Michelsberg culture

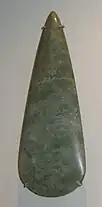

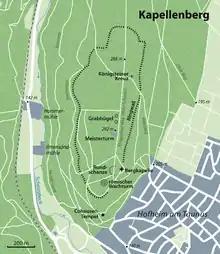
Map of the Kappellenberg ramparts and burial mound

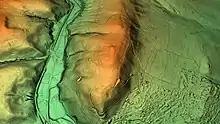
Topography of the Kappellenbrg ramparts

Since 2008 the fortified settlement of near Hofheim and Frankfurt (one of the largest of the Michelsberg culture) has been investigated by the Römisch-Germanisches Zentralmuseum, Leibniz Archaeological Research Institute. The settlement has been described as representing "the beginnings of urbanism", already in 4000 BC. The overall site was 45 hectares in size with an internal settlement covering 26 hectares, containing numerous rectangular houses and surrounded by a rampart. A large tumulus (burial mound) was built at the centre of the settlement between 4200–4100 BC, indicating the influence of the Castellic culture in Brittany, where giant burial mounds containing megalithic tombs (such as and Saint-Michel) were built c. 4500 BC for elite males described by some researchers as 'divine kings'. The Castellic mounds contained large quantities of jade axes (the jade originally imported from the Italian Alps), as well jewellery made from callaïs (variscite and turquoise) imported from south-western Spain. Jade axes have similarly been found at the Kappellenberg, attesting to an exchange network of prestige goods associated with elites as well as the trade in salt. The Kappellenberg tumulus and jade axes indicate that "a socio-political hierarchisation process linked to the emergence of high-ranking elites" was underway in the Rhine valley at the same time as similar developments were occurring in Brittany (Castellic culture) and the Paris basin (Cerny culture).